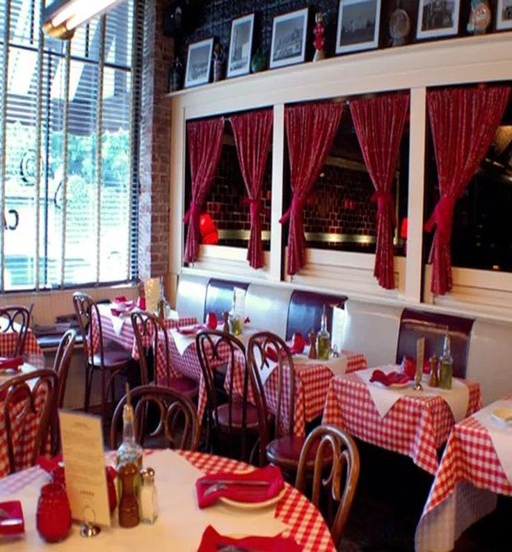
fall it 's all about old glam and late night classics